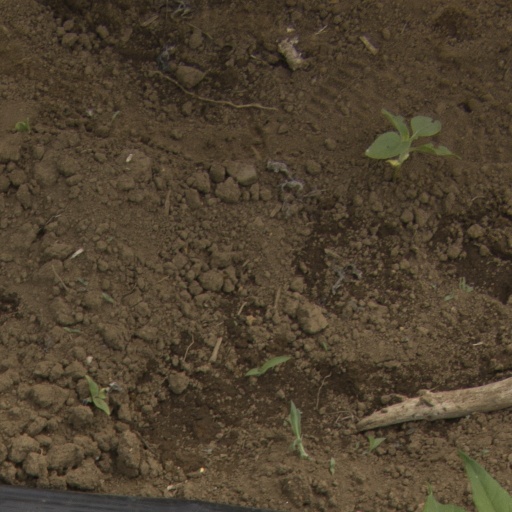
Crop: Jerusalem artichoke